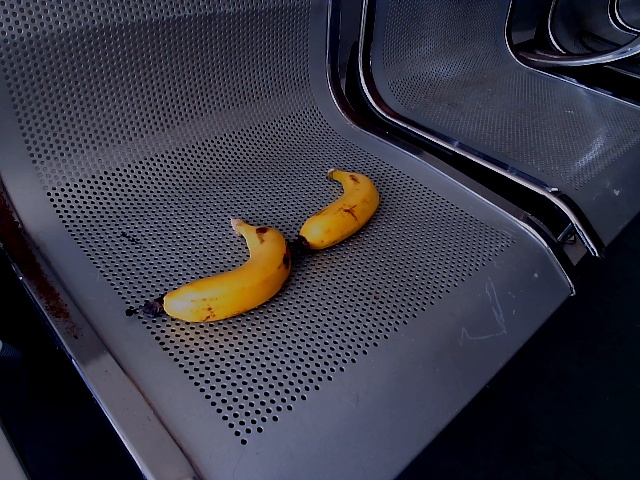
Label: Ripe_Banana